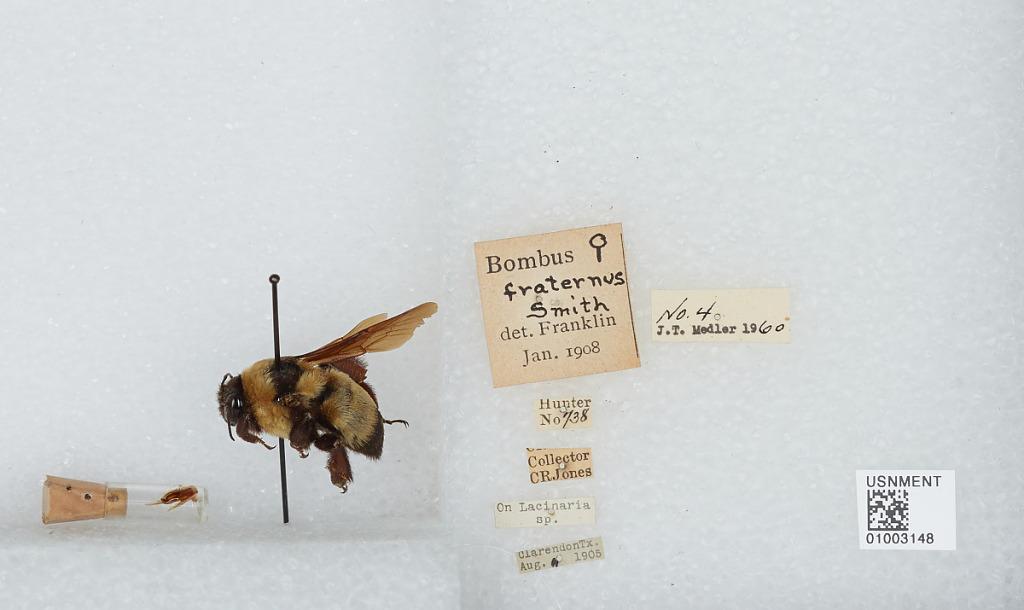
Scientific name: Bombus (Fraternobombus) fraternus (Smith)
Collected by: C. Jones
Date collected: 1905-8-11
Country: United States
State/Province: Texas
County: Donley
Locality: Clarendon
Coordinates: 34.9364, -100.891
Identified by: Franklin